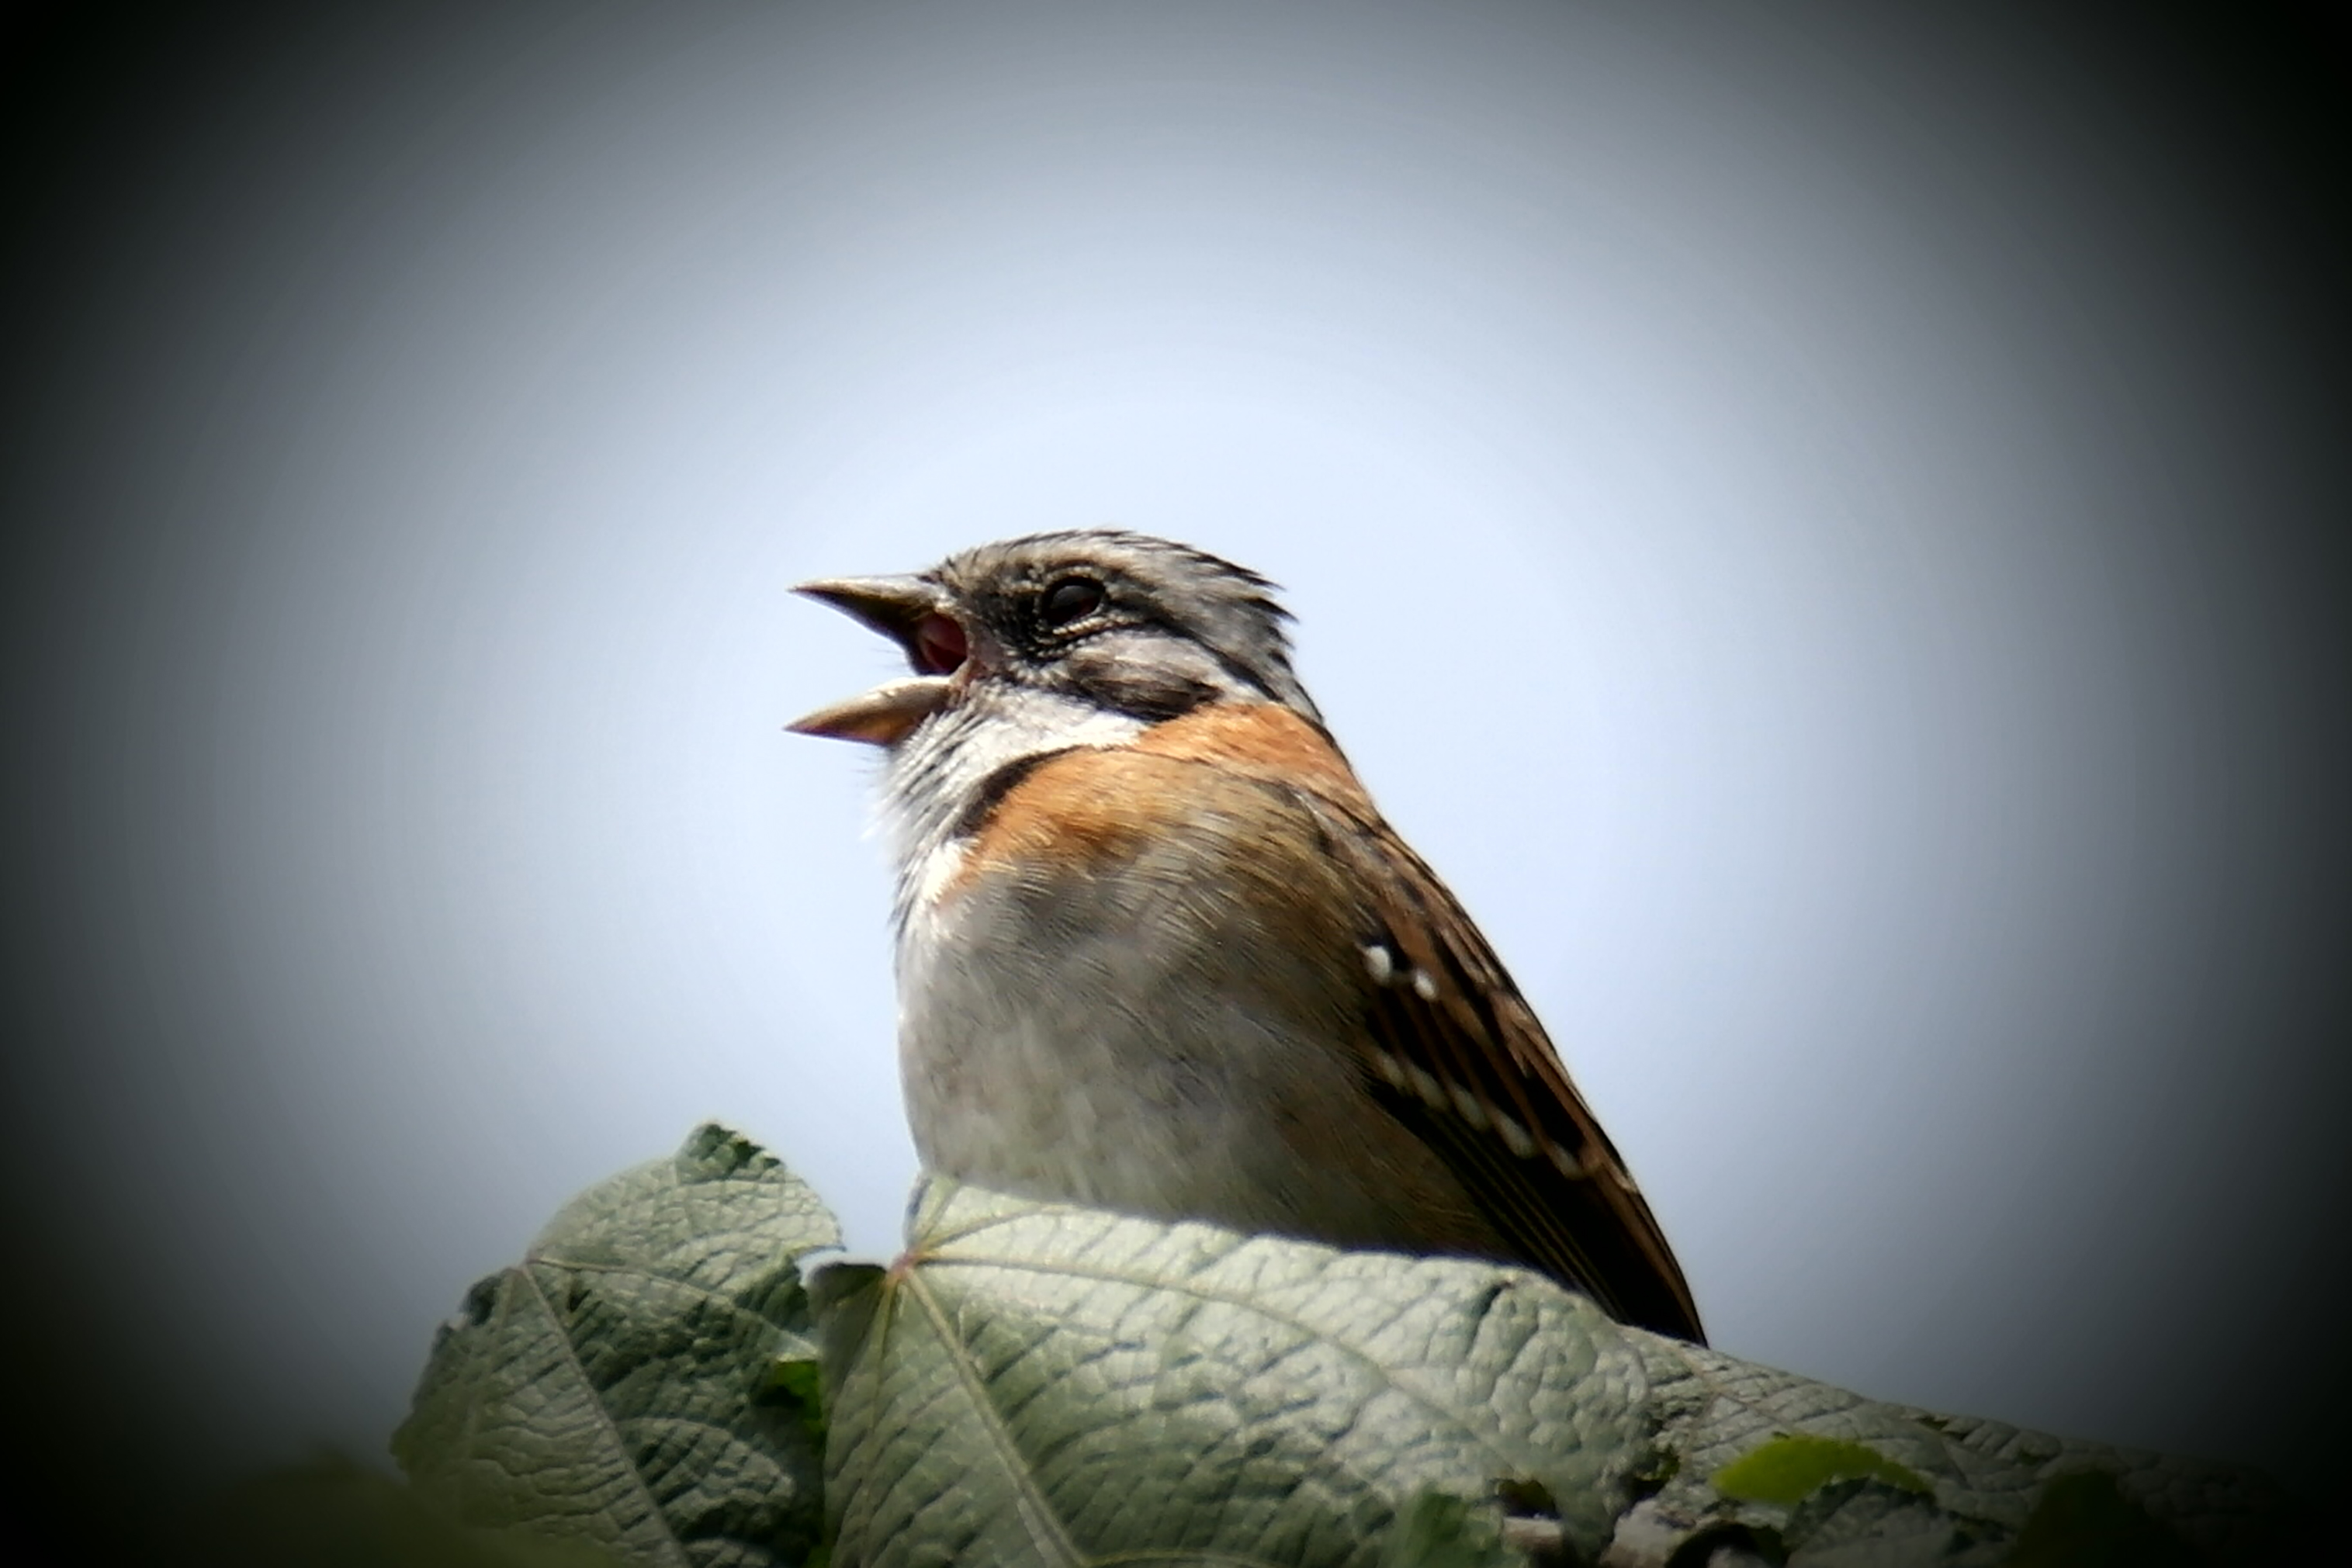
bird, ave, nature, leaf, fly, beak, fauna, sparrow, wildlife, close up, eye, feather, finch, house sparrow, perching bird, wing, organism, emberizidae, songbird, old world flycatcher, lark